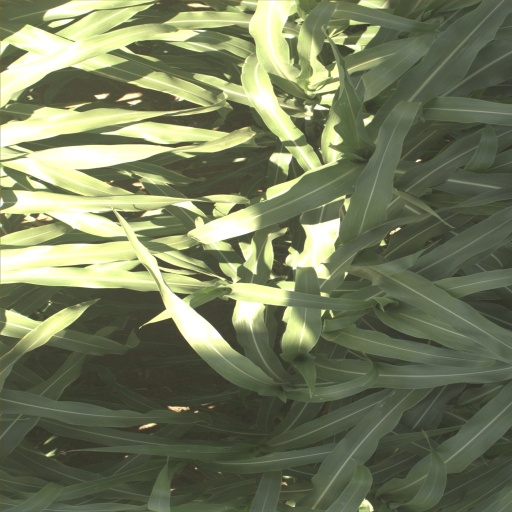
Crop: sorghum